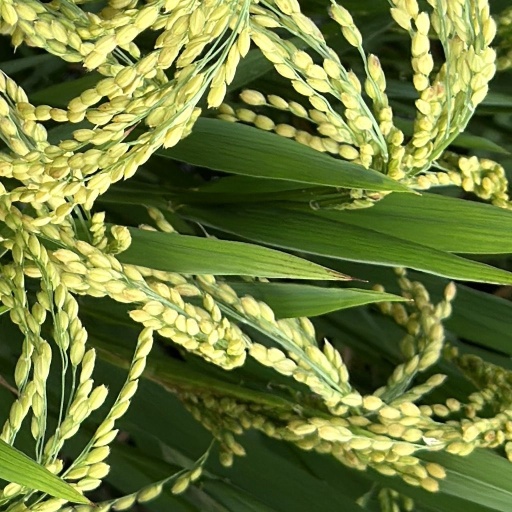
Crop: rice